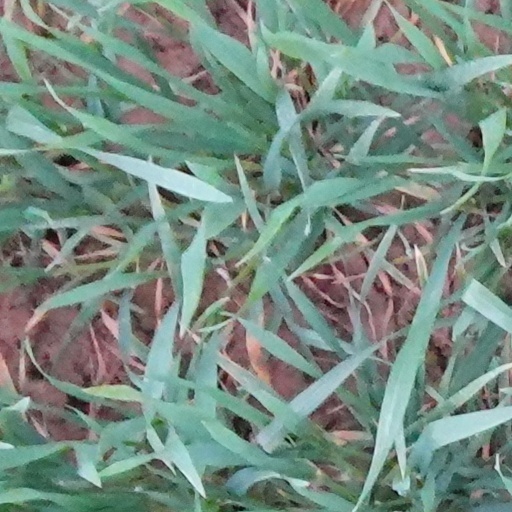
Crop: wheat